NGC 1664

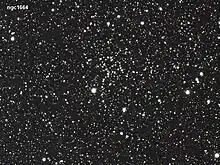
NGC 1664

NGC 1664 is an open cluster in the constellation of Auriga. It contains stars with a total of around 640 solar masses with a tidal radius of .